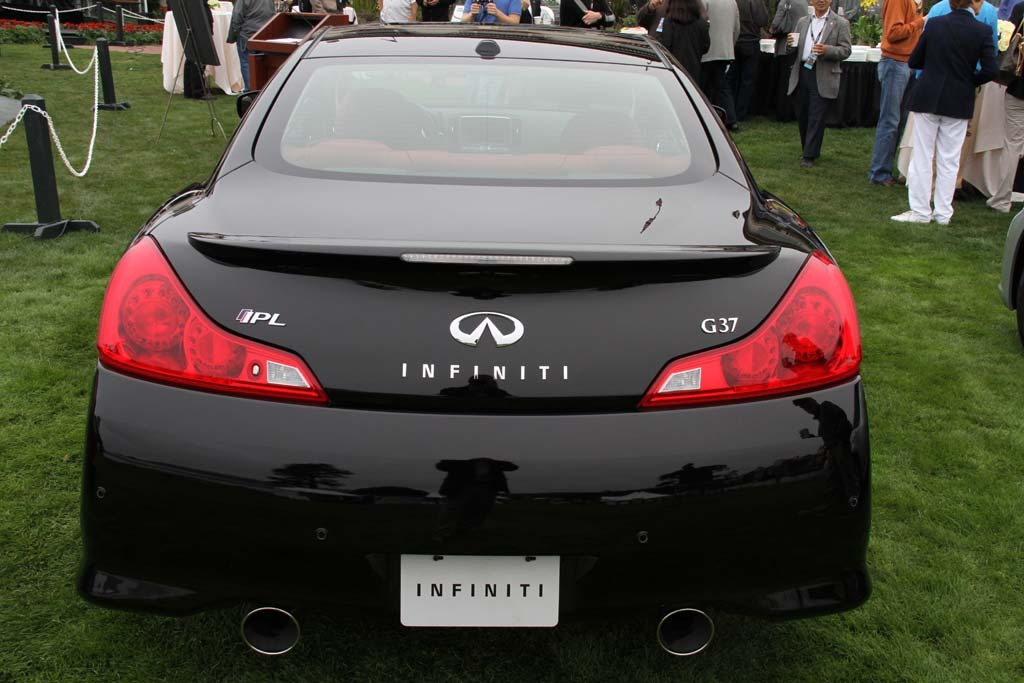
Car model: 2012 Infiniti G Coupe IPL